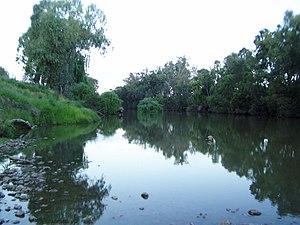
La Gwydir River est une rivière située dans la partie nord de l'état australien de Nouvelle-Galles du Sud et un affluent de la Barwon, donc un sous-affluent du Murray, par la Darling.